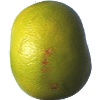
Label: Pomelo Sweetie 1